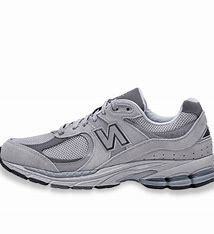
Brand: New
Model: Balance 2002R